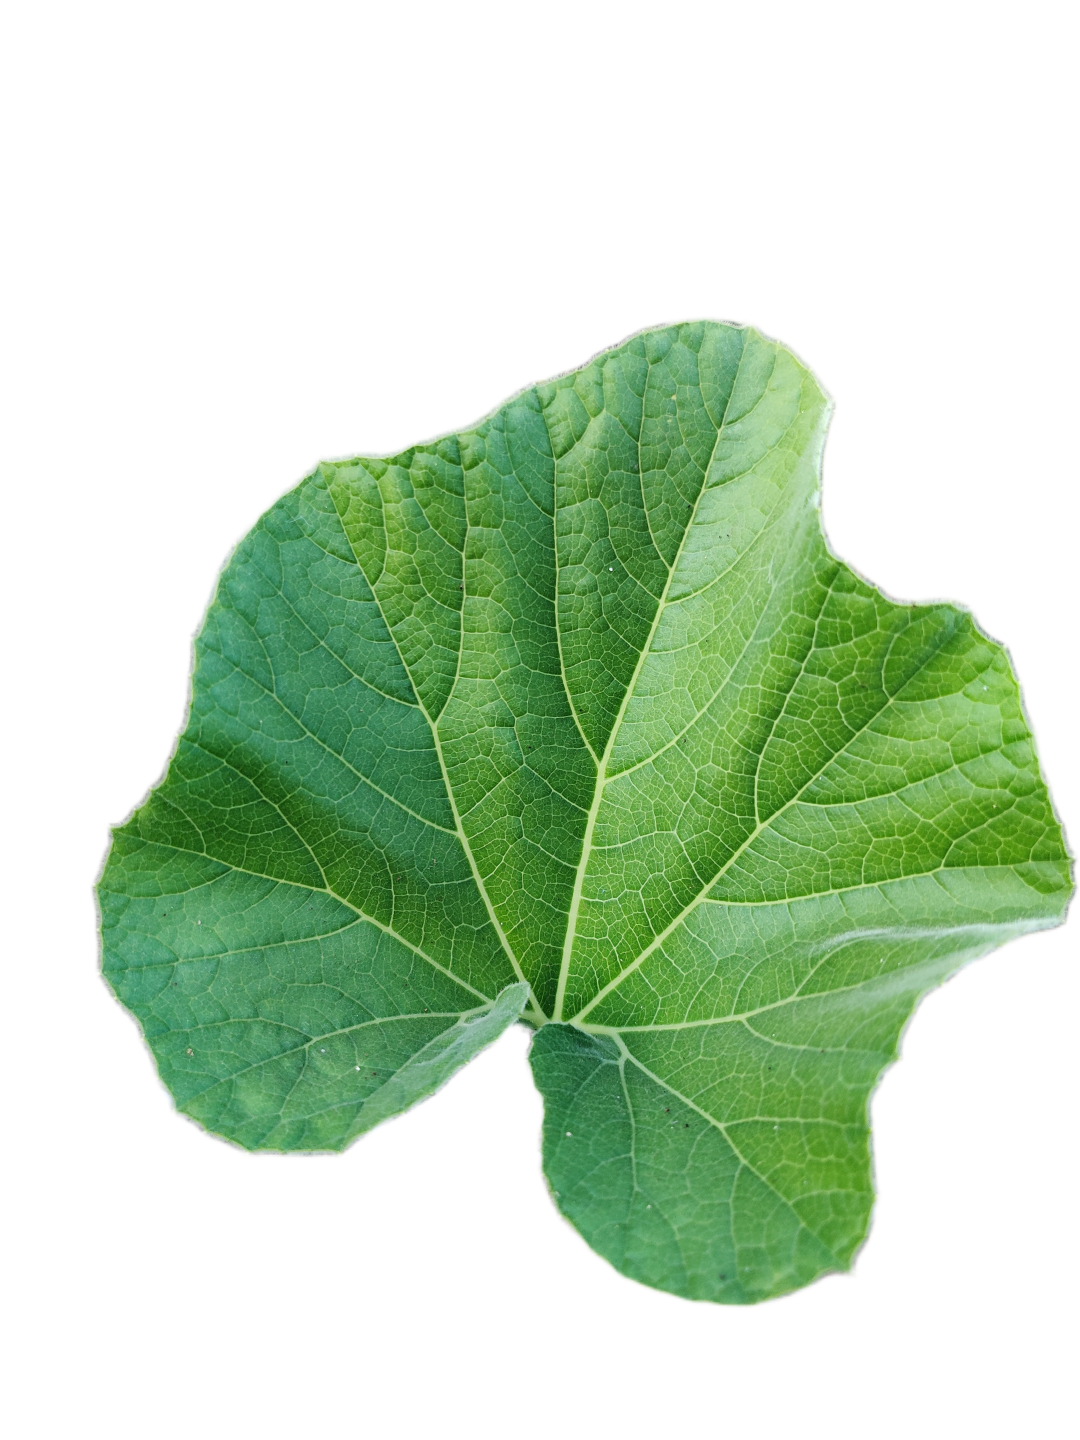
Crop: Bottle Gourd
Label: Healthy